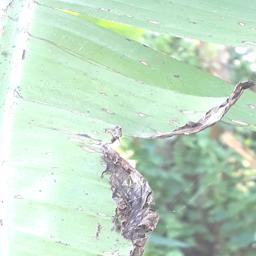
Label: POTASSIUM DEFICIENCY